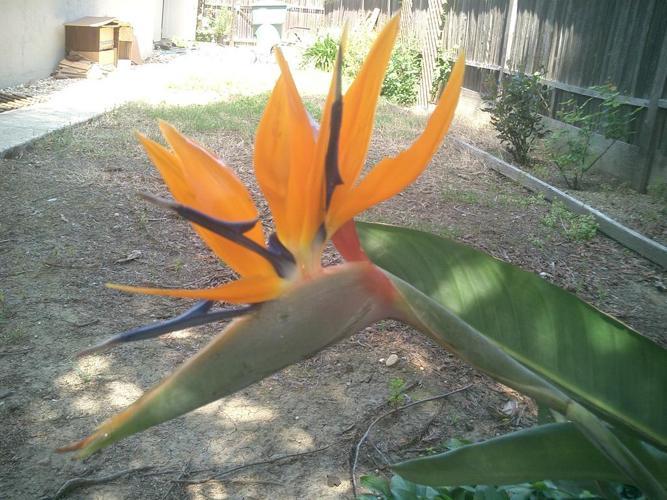
Label: bird of paradise